Rex Airlines

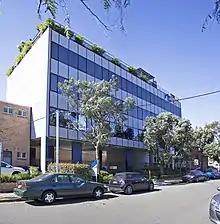
Regional Express Holdings' head office in Mascot

Regional Express Holdings Limited is the parent company of a number of airline and associated companies in Australia. It is based in Mascot, New South Wales (a suburb of Sydney) and is a public listed company on the Australian Stock Exchange. Regional Express Holdings arose from the 2001 collapse of Ansett Airlines, which was the parent company of Kendell Airlines and Hazelton Airlines. A group of Singaporean investors and a collection of Australian private investors purchased the Hazelton and Kendell businesses, which were profitable entities before they were taken over by Ansett. The investors formed Australiawide Airlines, which was officially incorporated on 12 February 2002. The assets of the two airlines were purchased by Australiawide and merged to form the airline Regional Express, known as Rex. In 2005 Australiawide offered a percentage of the owners' shares (35 million out of 115 million shares, or 30.43%) to the public in a float. At the same time an agreement was reached with the owners of Pel-Air that Australiawide would purchase Pel-Air.